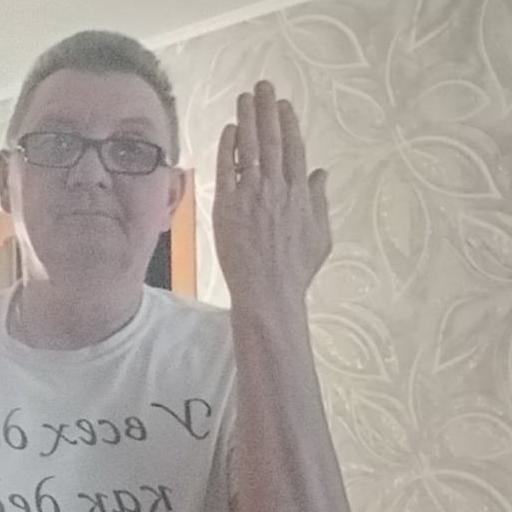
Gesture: stop_inverted